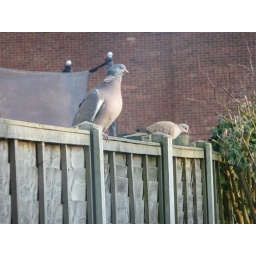
The woodpigeon and collared dove sit side by side on the wooden fence waiting for the seed to arrive.